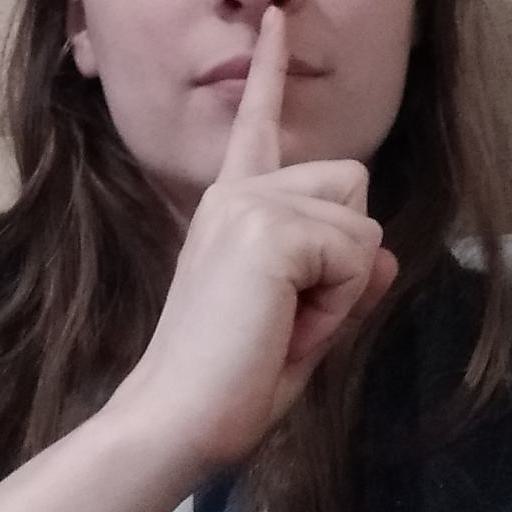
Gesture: mute